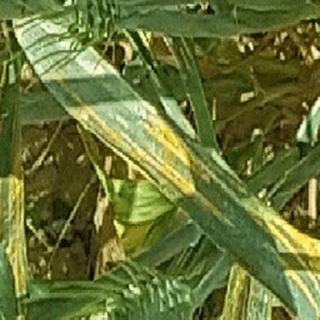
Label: wheat_yellow_rust